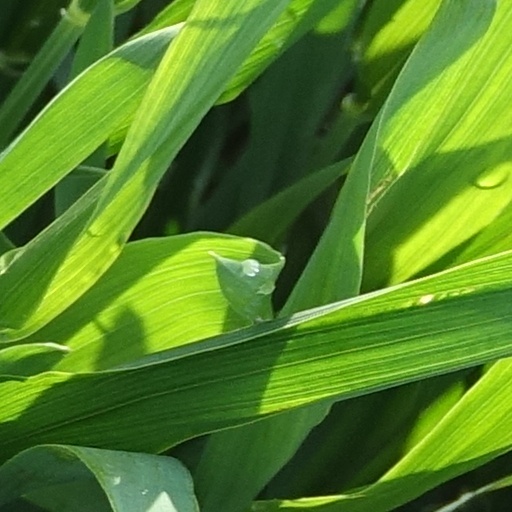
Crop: wheat